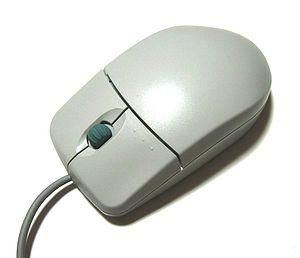
Un dispositif de pointage est un périphérique d'entrée permettant à un utilisateur d'entrer des données spatiales dans un ordinateur.